Helene Kulsrud

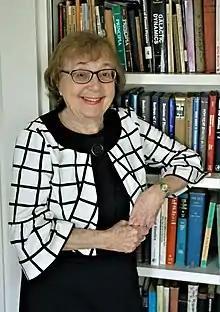

Helene E. Kulsrud is a computer scientist known for her work developing graphical languages and compilers for the Cray-1 and other Cray super computers and debugging programs that allowed a user to interactively troubleshoot computer issues.